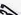
Number: 7